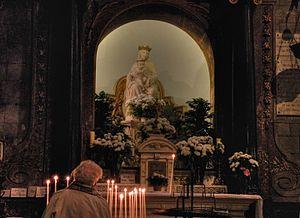
Statue de Notre-Dame-de-Bon-Secours dans l'église Sainte-Croix de Nantes.
L’église Sainte-Croix est une église de Nantes construite au XVIIᵉ siècle dans le style classique puis modifiée au XIXᵉ siècle. L'édifice se trouve dans le quartier du Bouffay dont elle est l'église paroissiale depuis 1138.